Answer in natural language. Considering the relative positions, where is Doorframe (highlighted by a green box) with respect to flatscreen television black bezel offscreen (highlighted by a blue box)? Choose between the following options: below or above
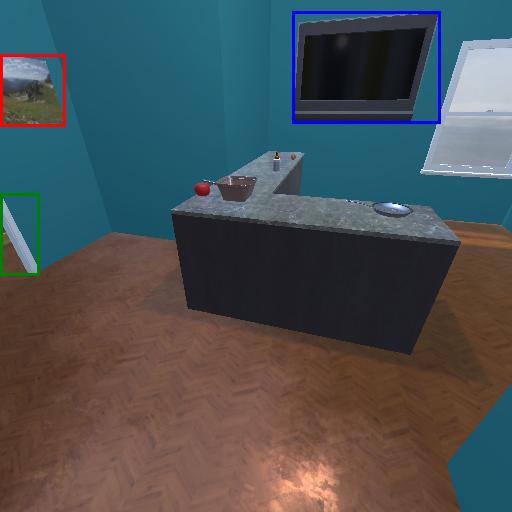
<answer>below</answer>